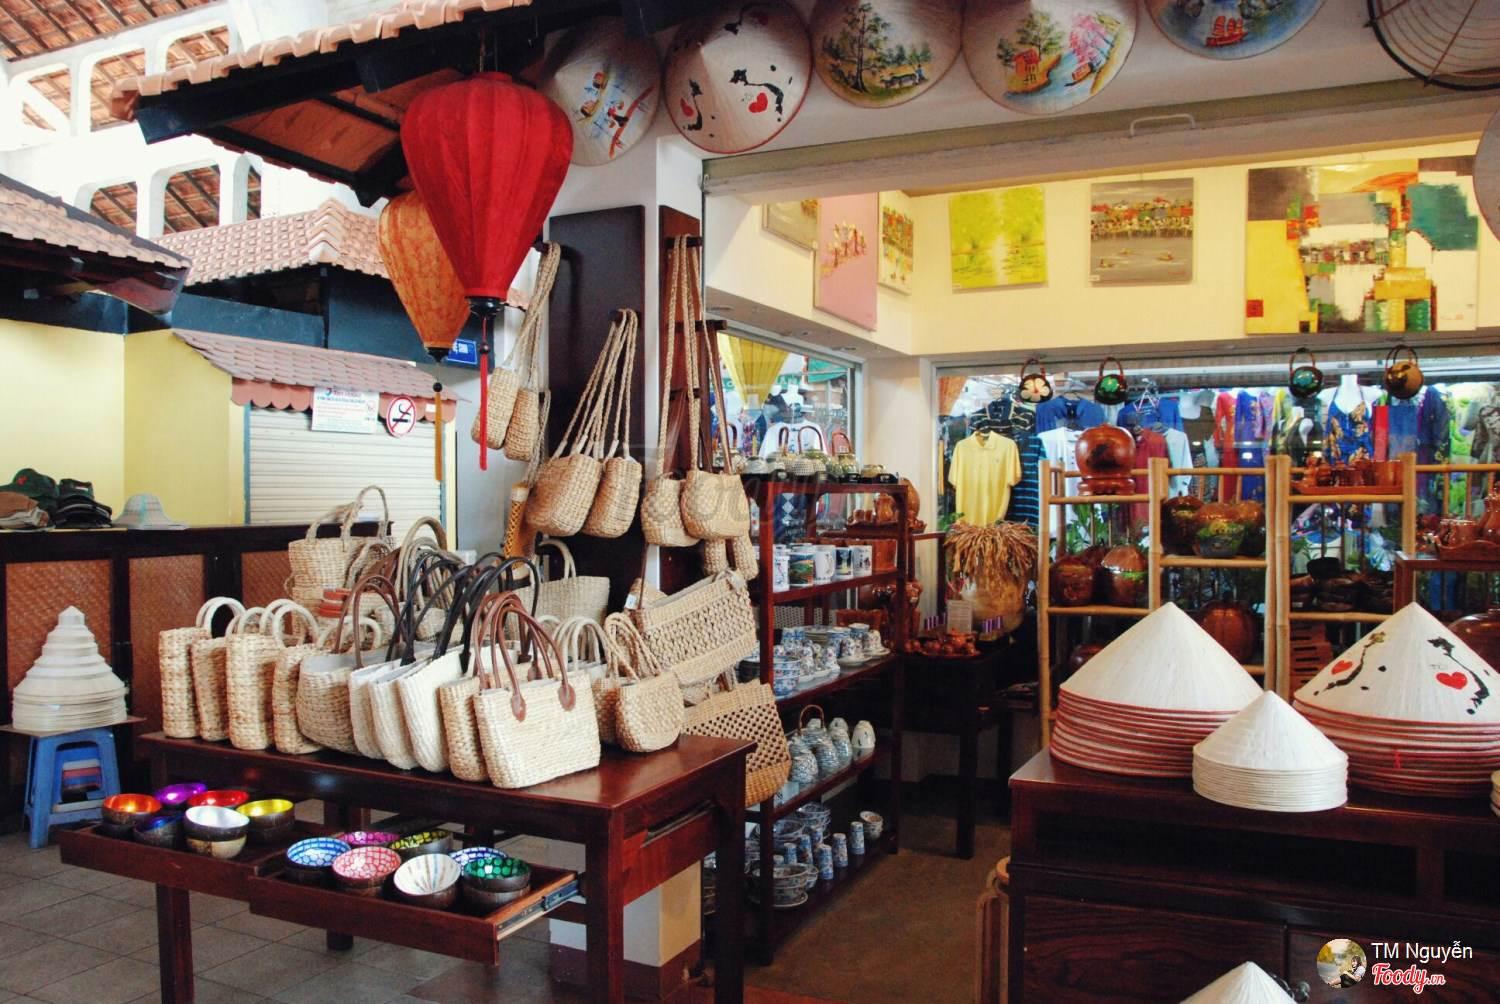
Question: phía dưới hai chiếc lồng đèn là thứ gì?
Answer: phía dưới là những chiếc giỏ đan và những cái chén